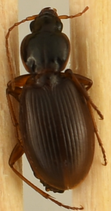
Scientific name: Synuchus impunctatus
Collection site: Steigerwaldt Land Services Site (STEI), plot STEI_008